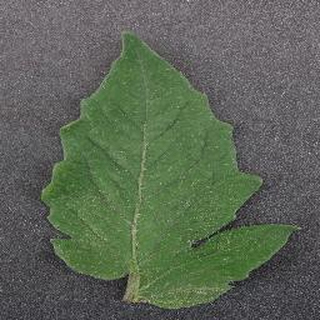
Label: healthy_tomato